Whats Poppin

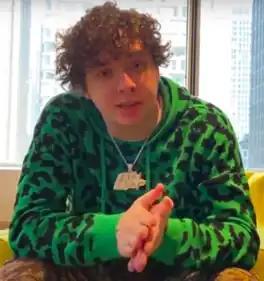
A picture of Jack Harlow, the artist behind the creation of "Whats Poppin"

The music video for the track, directed by Cole Bennett, was released the same day as the song on Cole's Lyrical Lemonade channel. It features a cameo of Ryan "Rhino" Burton of the YouTube comedy channel "LoveLiveServe". As with many popular songs, the music video plays an integral part in its commercial success, resulting in exposure to a wider audience. The music video for "Whats Poppin?" was created by popular music video producer 'Lyrical Lemonade', who has been involved in the production of several other popular music videos, such as productions with 'Juice WRLD' and 'Eminem'. As of April 2021, the music video has amassed over 130 million views on YouTube. For Harlow, having this song featured on this channel contributed to the success of the song globally. Furthermore, a breakdown video on the creation of "Whats Poppin" with producers Jetsonmade and PoohBeatz allowed for fans to gain a deeper insight into the song itself. Both producers have spoken about looking for a 'fresh' artist to make a new production with, after both collaborating with DaBaby on popular single "Suge".